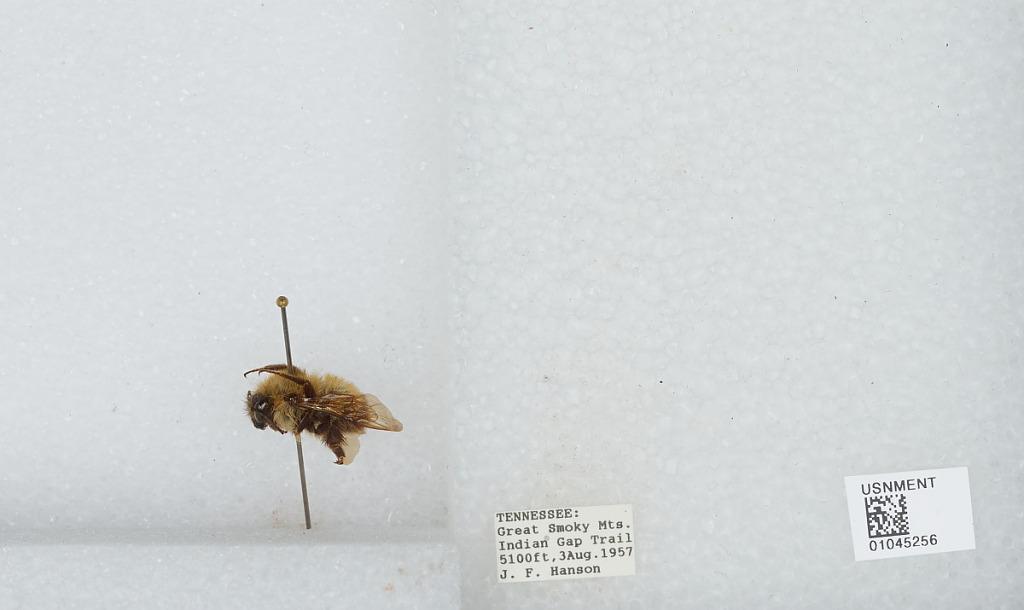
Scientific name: Bombus sp.
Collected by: J. Hanson
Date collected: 1957-8-3
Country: United States
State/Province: Tennessee
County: Sevier
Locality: Great Smoky Mountains, Indian Gap Trail
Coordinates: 35.6114, -83.4397